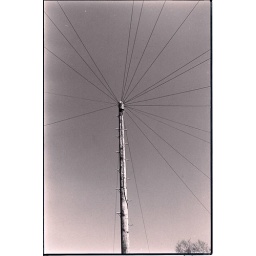
These 5 images i scan them by computer ,they are black and white film style. NO PHOTOSHOP!!!!